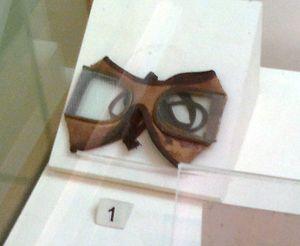
Ali Agha Ismayil Agha oglu Shikhlinski était un lieutenant, général, sous-ministre militaire de la République démocratique d'Azerbaïdjan et officier militaire soviétique. Les russes lui ont donné le pseudonyme Le Dieu de l'Artillerie en raison de son service inégalé et de ses victoires dans le développement théorique et pratique de l'artillerie. Il a publié un dictionnaire militaire russo-turc à Bakou en 1926 utilisant l'alphabet russe, arabe et latin. Ainsi, pour la première fois, il fut le fondateur du vocabulaire militaire en Azerbaïdjan. Il a épousé de Nigar Shikhlinskaya.